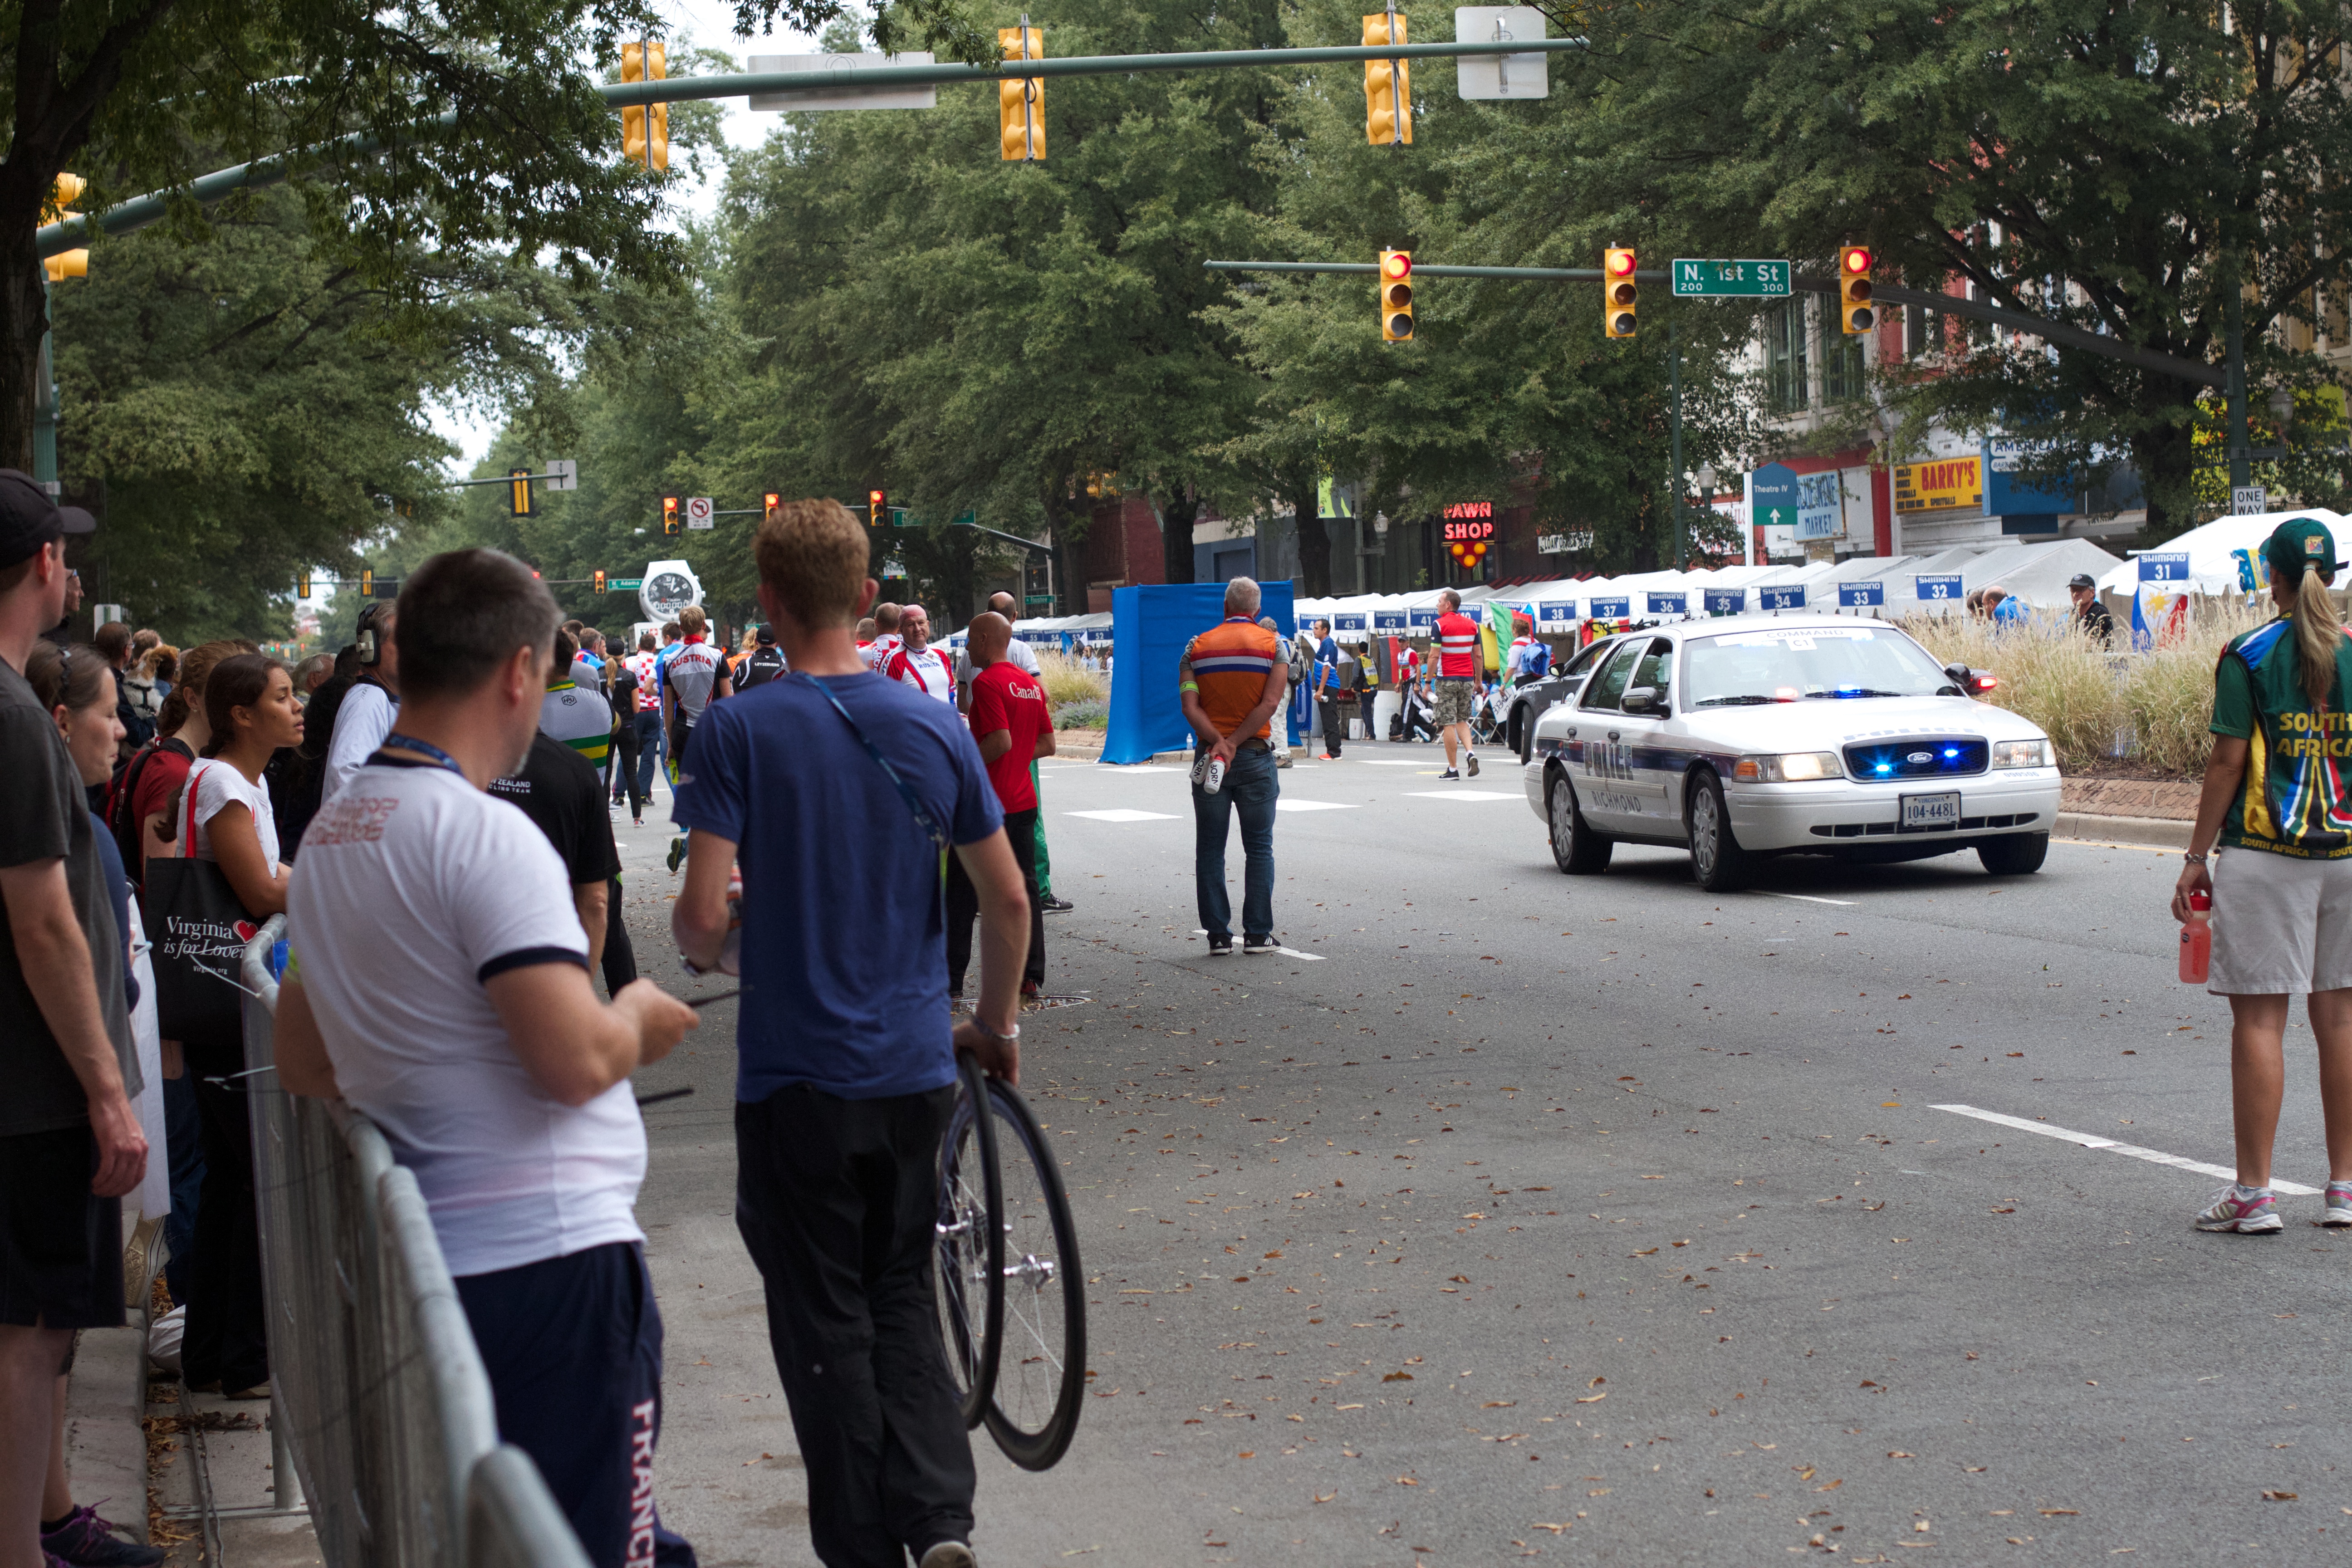
pedestrian, running, bicycle, crowd, recreation, vehicle, cycling, race, sports, endurance, vcubrb, athletics, tours, physical exercise, outdoor recreation, cycle sport, bicycle racing, human action, endurance sports, road bicycle racing, duathlon, long distance running